Thread block (CUDA programming)

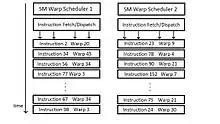
An Illustration of a double warp scheduler implemented in the Fermi micro-architecture of Nvidia

The warp scheduler of SM decides which of the warp gets prioritized during issuance of instructions. Some of the warp prioritizing policies have also been discussed in the following sections.